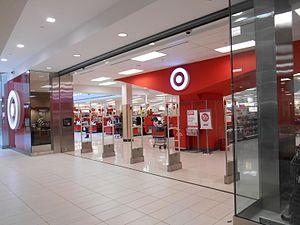
Target, place Alexis-Nihon